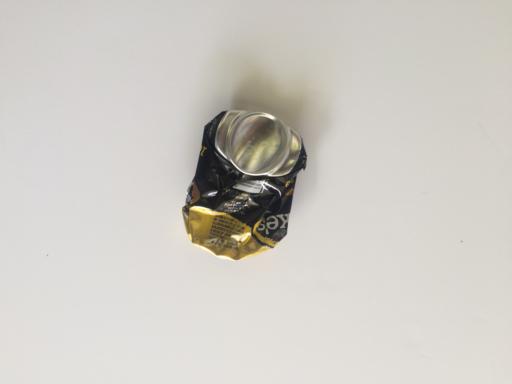
Waste category: metal